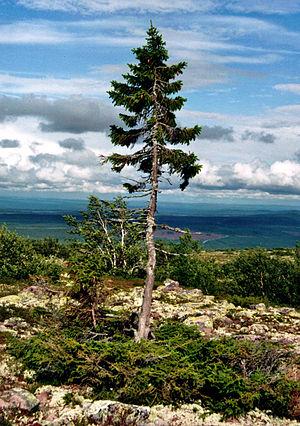
Old Tjikko est un épicéa commun vieux de 9 550 ans, situé sur la montagne de Fulufjället en Suède, dans le comté de Dalécarlie. Il s'agit de l'un des plus vieux arbres clonaux individuels au monde.